Answer in natural language. Is Doorframe (highlighted by a red box) further away or in front of flatscreen television black bezel offscreen (highlighted by a blue box)? Choose between the following options: in front or further away
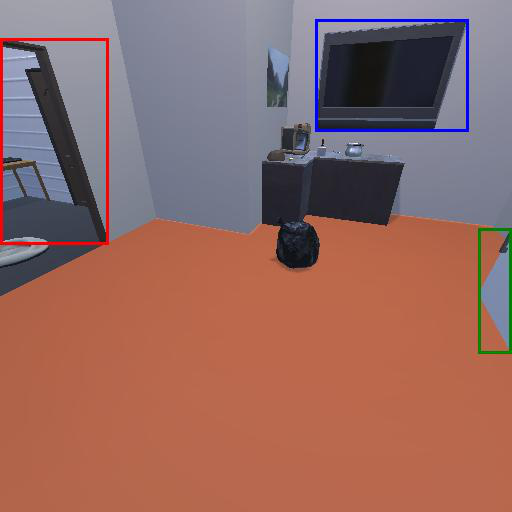
<answer>in front</answer>